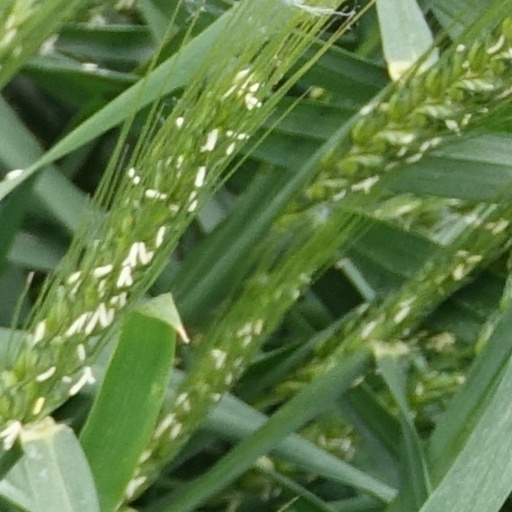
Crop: wheat